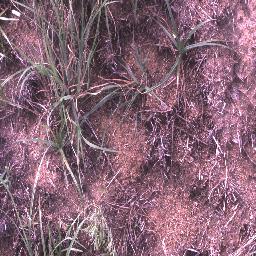
Label: negative